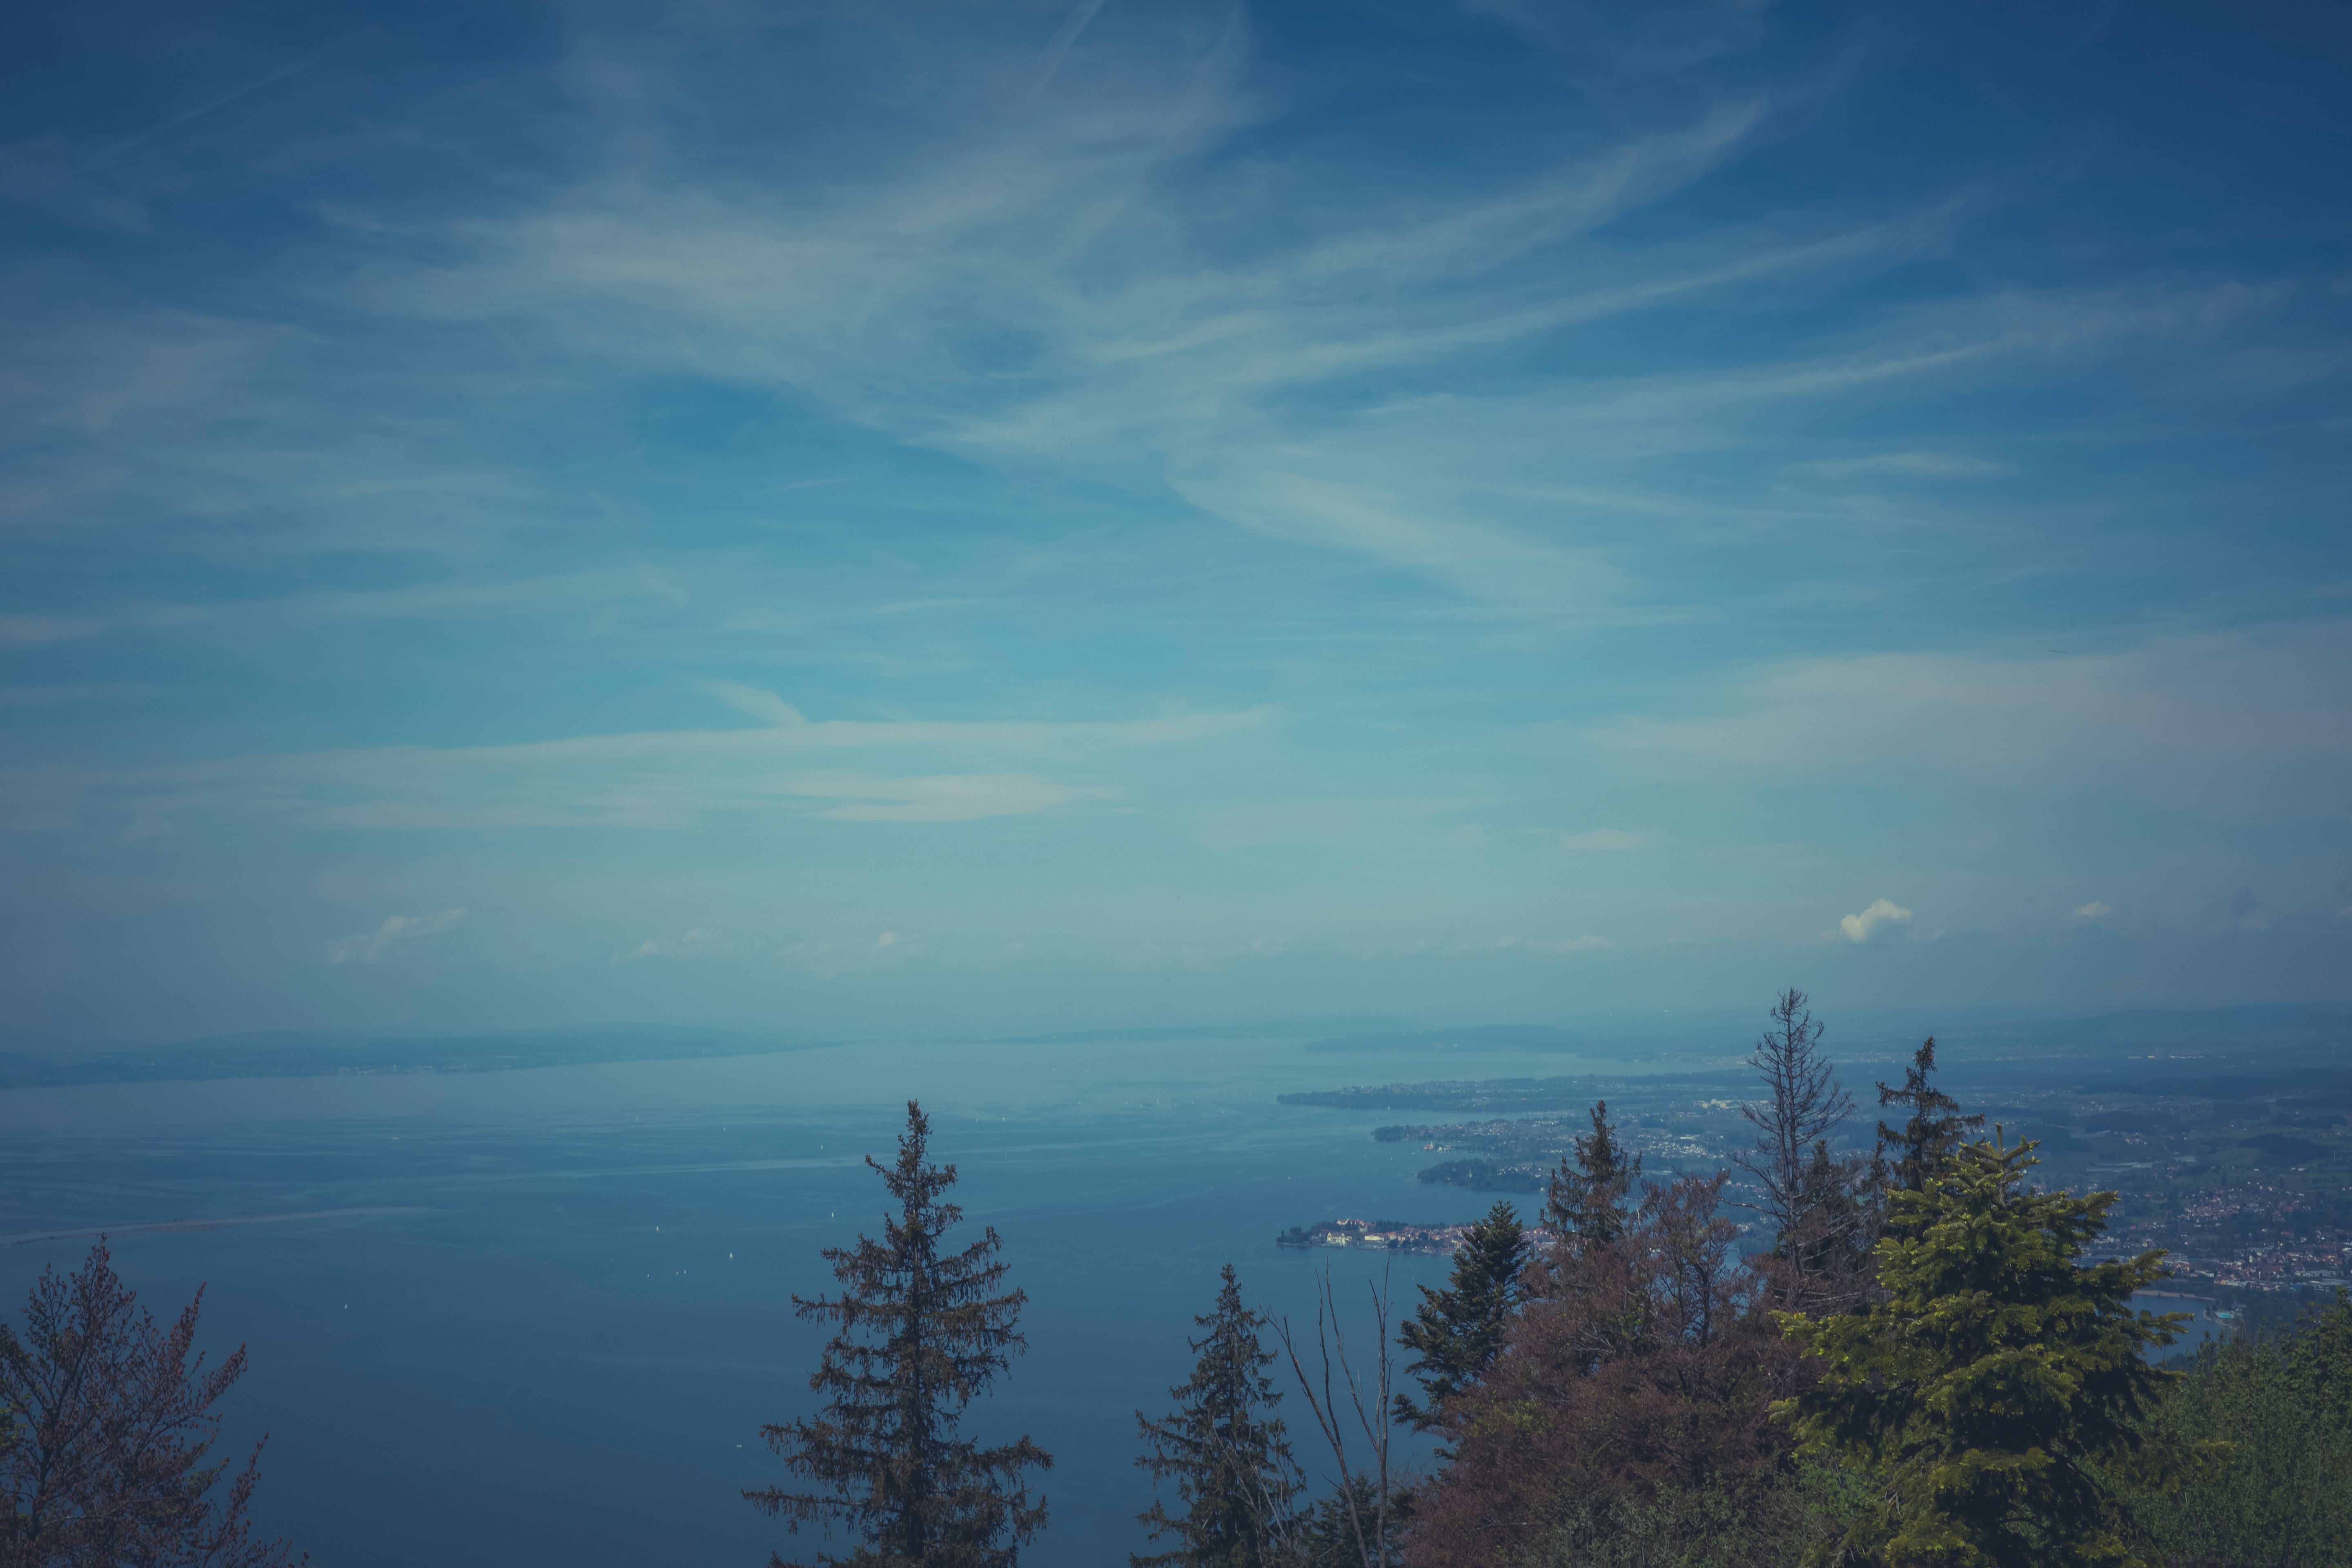
sky, blue, atmospheric phenomenon, cloud, tree, wilderness, atmosphere, horizon, morning, mountain, hill station, winter, forest, landscape, mountain range, plant, ocean, evening, fog, hill, sea, pine family, meteorological phenomenon, ridge